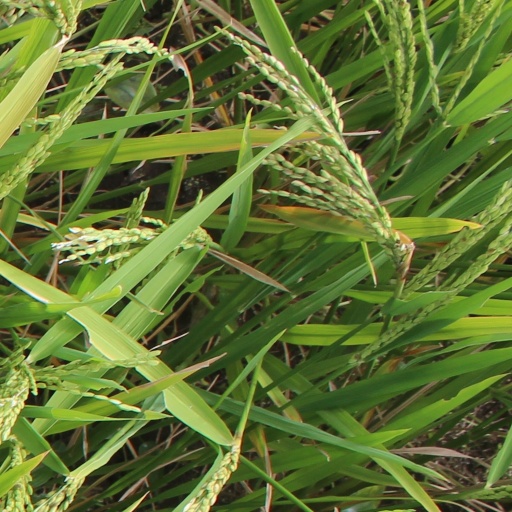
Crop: rice